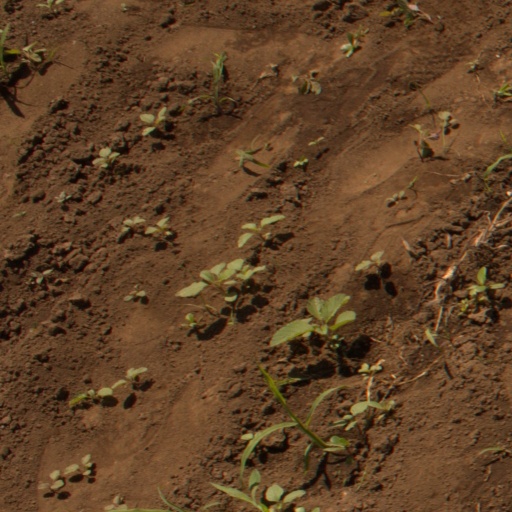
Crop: soybean